Super Formation Soccer II

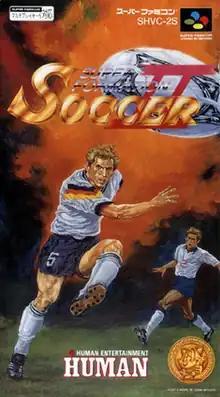
Cover art

is the sequel to the original "Super Formation Soccer" video game (known as "Super Soccer" in Europe and North America), which was released exclusively in Japan in 1993. The most significant innovation over its predecessor was the introduction of a four-player mode, and a battery backup to replace the password system used in the original game.